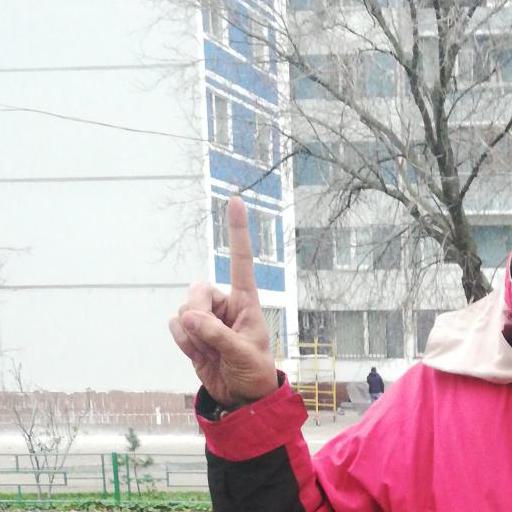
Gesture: one